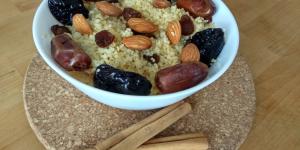
cuscus dulce marroqui